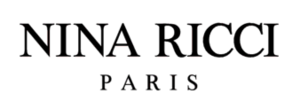
Nina Ricci, de son vrai nom Maria Adélaïde Nielli, née le jour de la sainte Nina, 14 janvier 1883 à Turin et morte le 29 novembre 1970 à Paris, est une styliste et couturière franco-italienne.
Nina Ricci est une maison de mode fondée par Maria « Nina » Ricci et son fils Robert à Paris en 1932 et appartenant au groupe espagnol de beauté et de mode Puig depuis 1998.